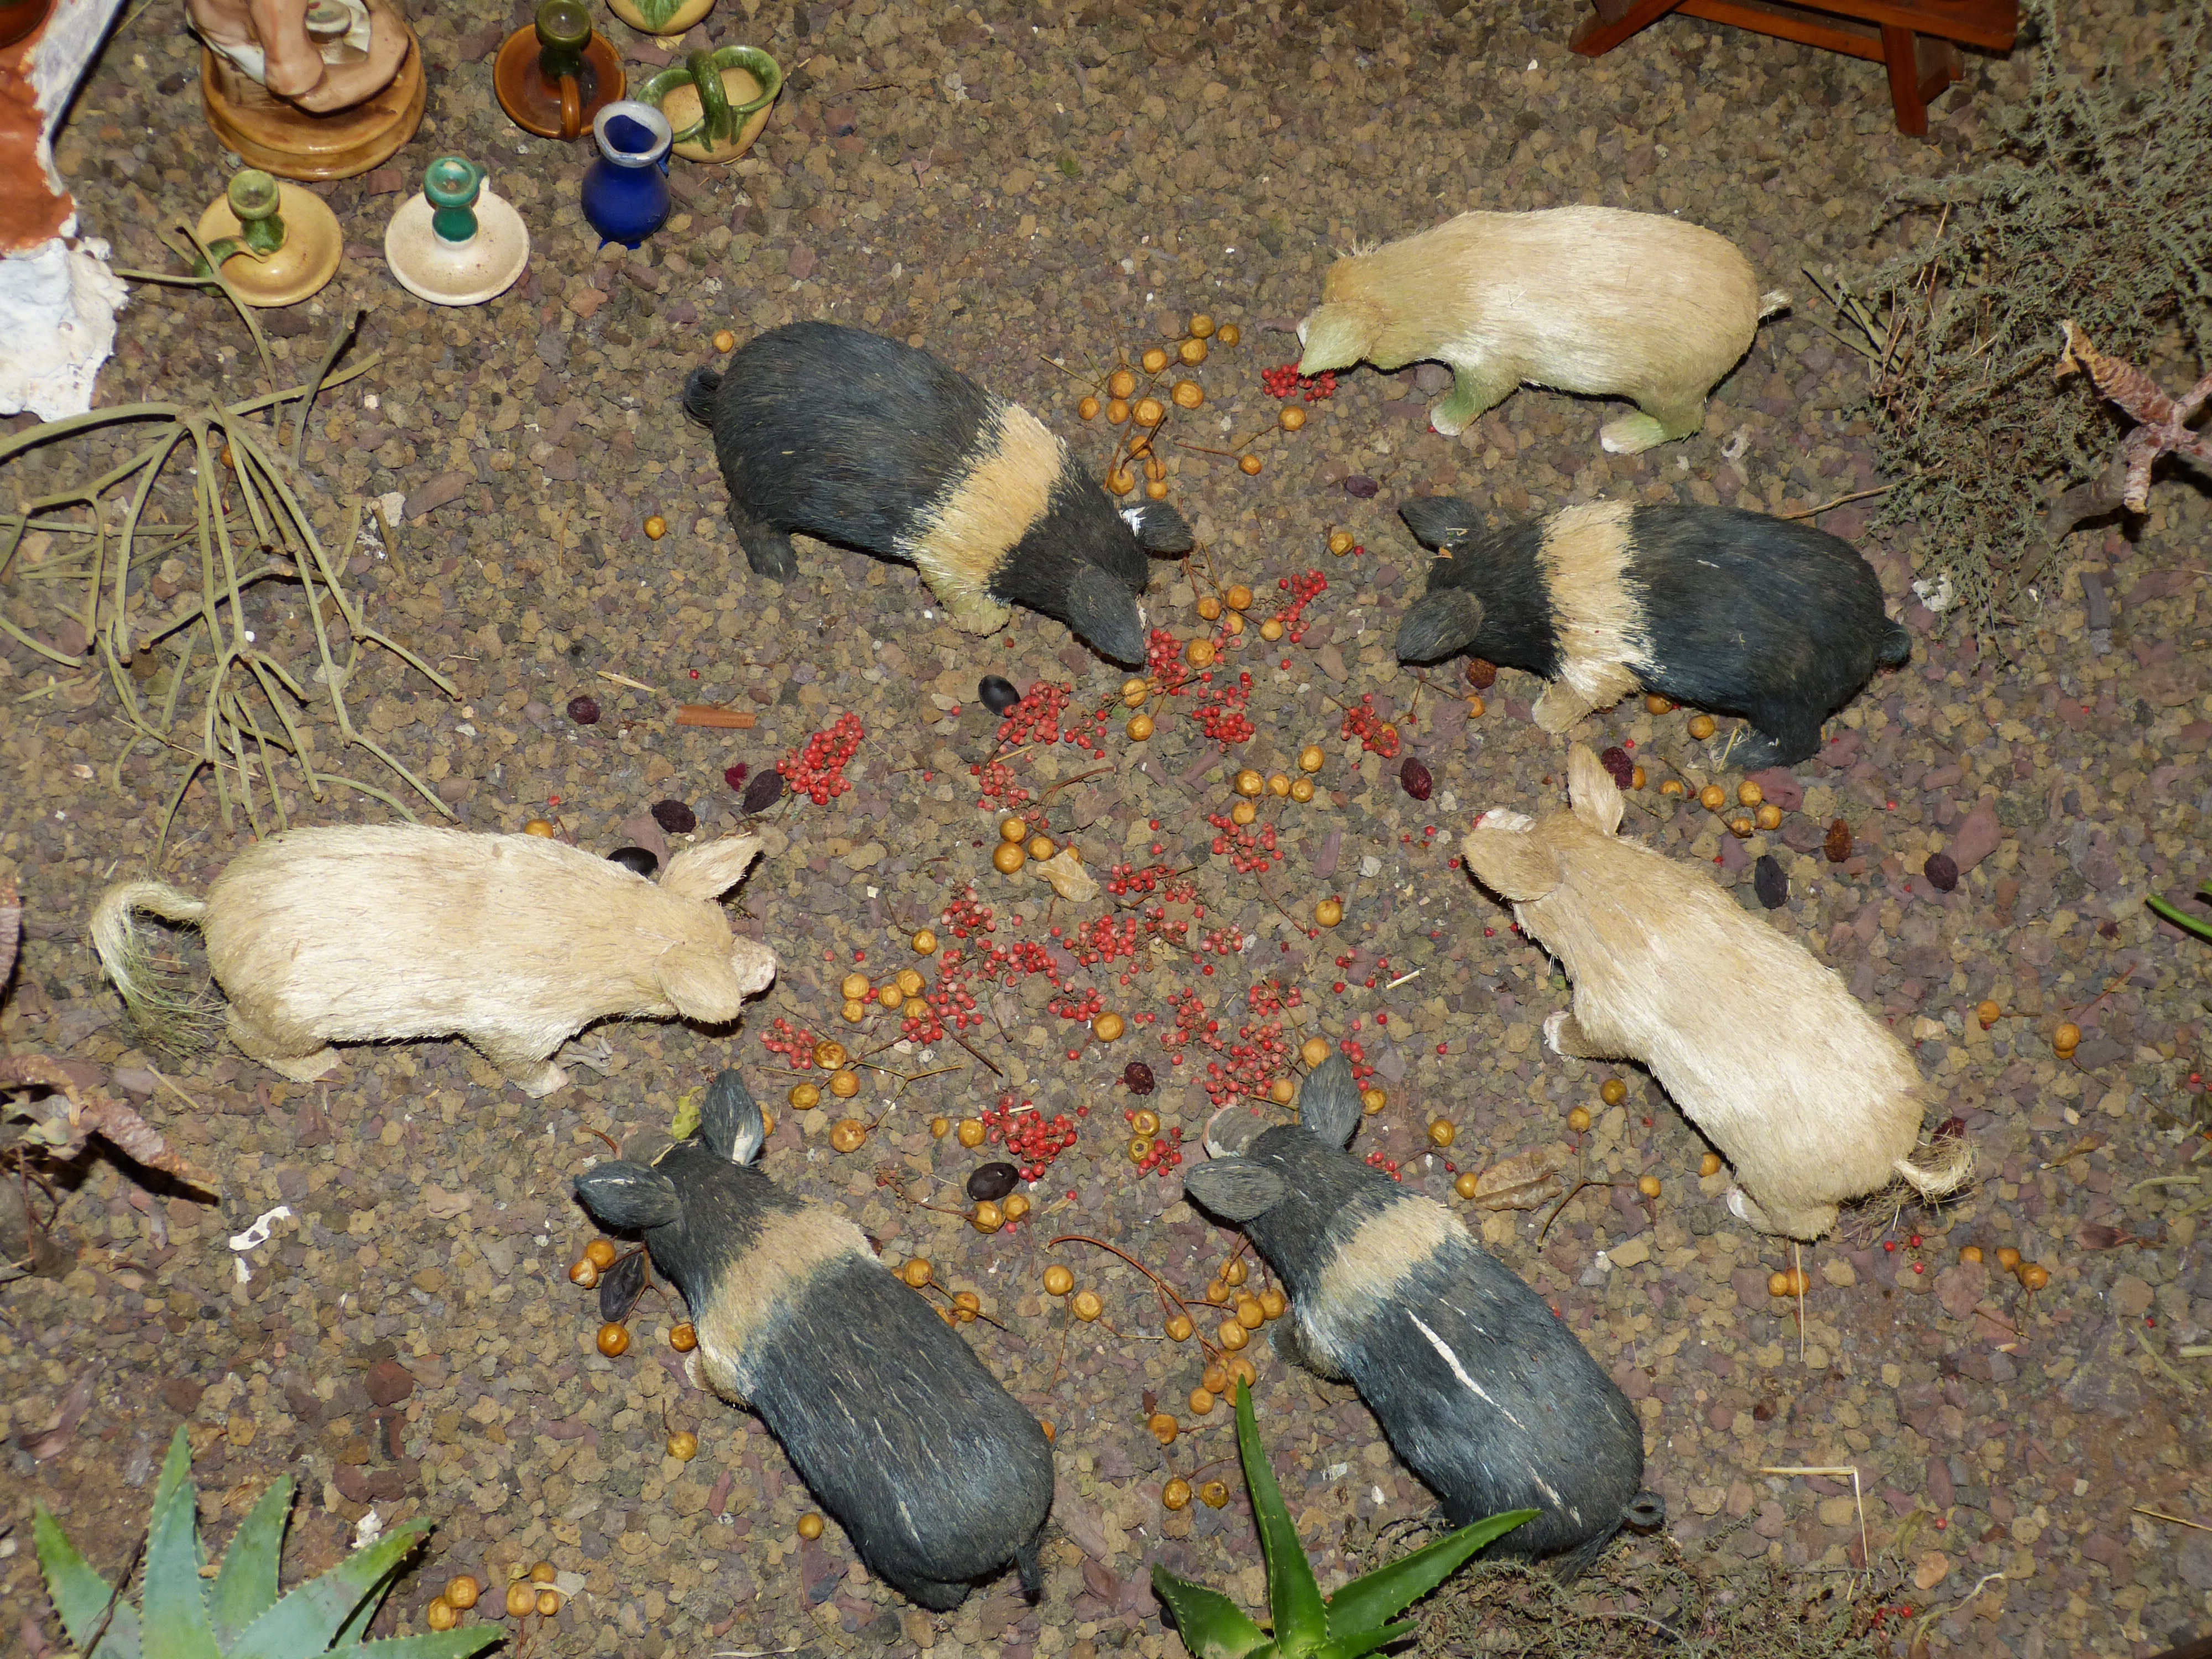
flock, village, mediterranean, mammal, agriculture, eat, rodent, fauna, spain, figure, homes, pigs, historically, bauer, canary islands, traditionally, muridae